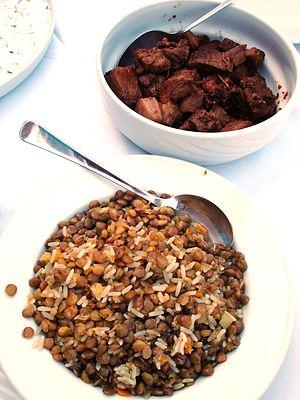
Afélia et son accompagnement de moutzéndra
L'afélia, mets emblématique de Chypre, est un ragoût de porc mariné au vin rouge et relevé avec des graines de coriandre.